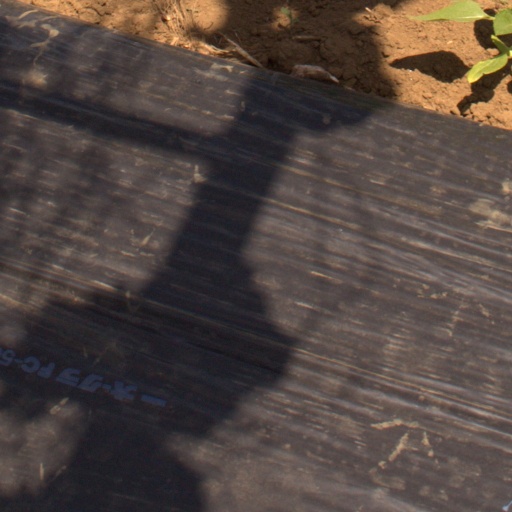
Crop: Jerusalem artichoke